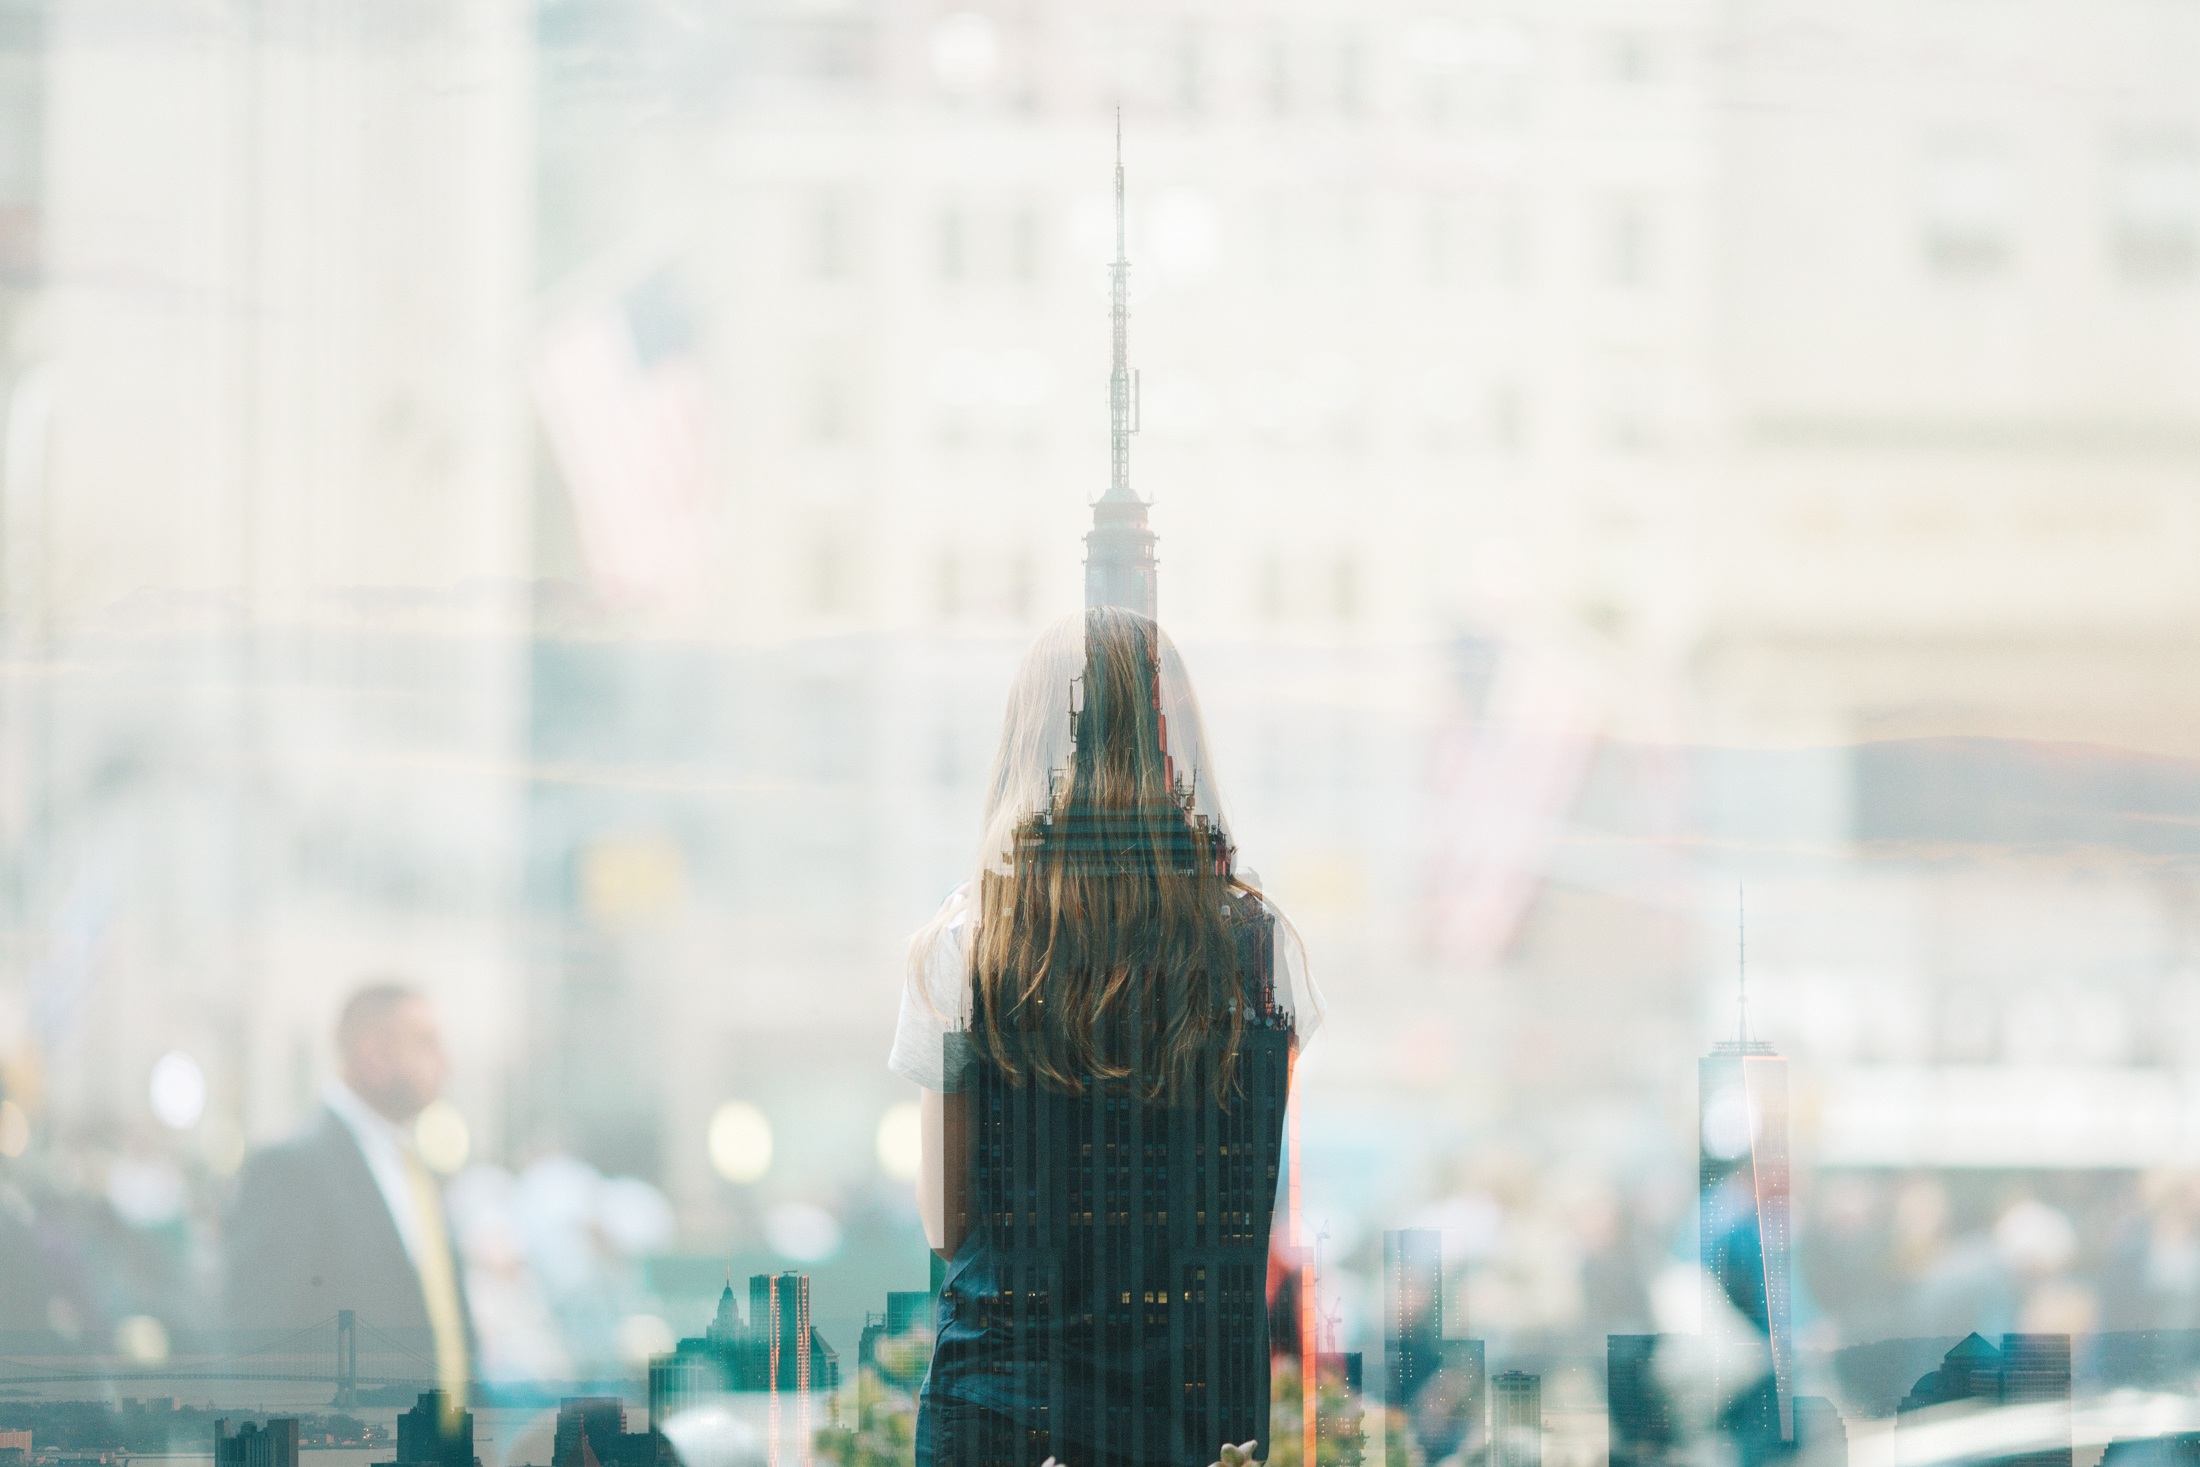
person, creative, woman, hair, skyline, photography, building, skyscraper, cityscape, tower, nyc, two, blue, pictures, experimental, design, head, photograph, edited, processed, fused